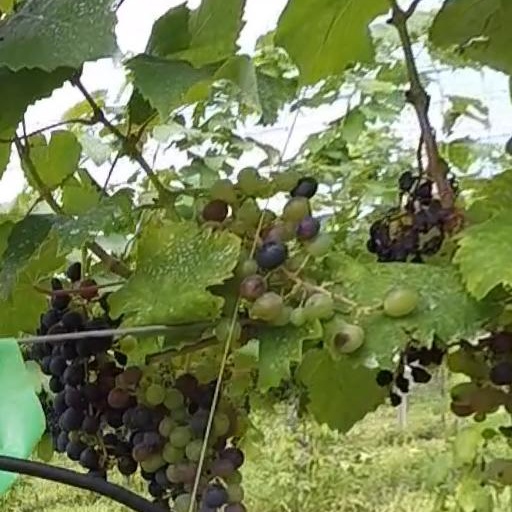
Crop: grape